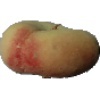
Label: peach_flat